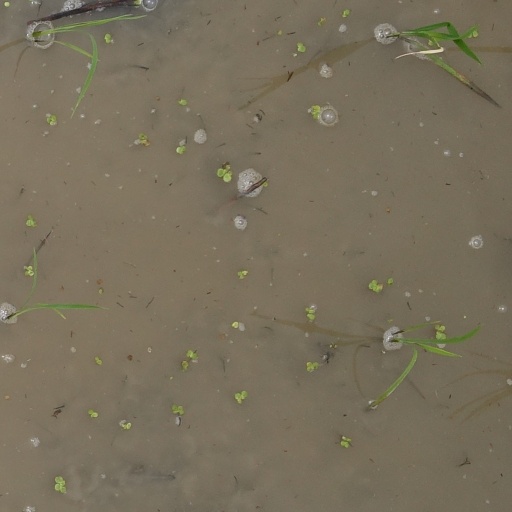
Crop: rice